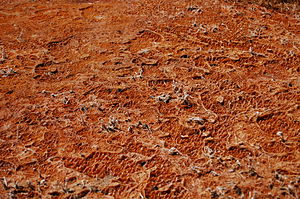
Bakterier / Morfologi
Biofilm af termofile bakterier i udspringet  af Mickey Hot Springs, Oregon, ca. 20mm tyk.
"Bakterier er éncellede mikroskopiske organismer uden cellekerner eller andre organeller, dvs. at arvemassen i cellen ikke er adskilt fra resten af cellen af en kernemembran. Bakterier regnes til prokaryoterne, dvs. ""før kerne"", som også omfatter arkæer. De klassificeres i dag som to selvstændige domæner, mens eukaryoterne udgør et tredje domæne.